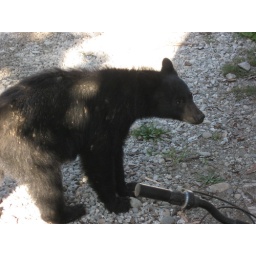
ame young bear mingling around house